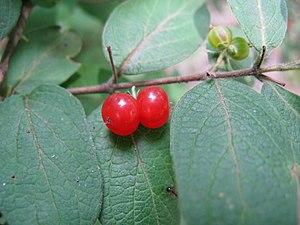
Lonicera morrowii, en anglais Morrow's Honeysuckle est une espèce de chèvrefeuille, arbustes de la famille des caprifoliacées.